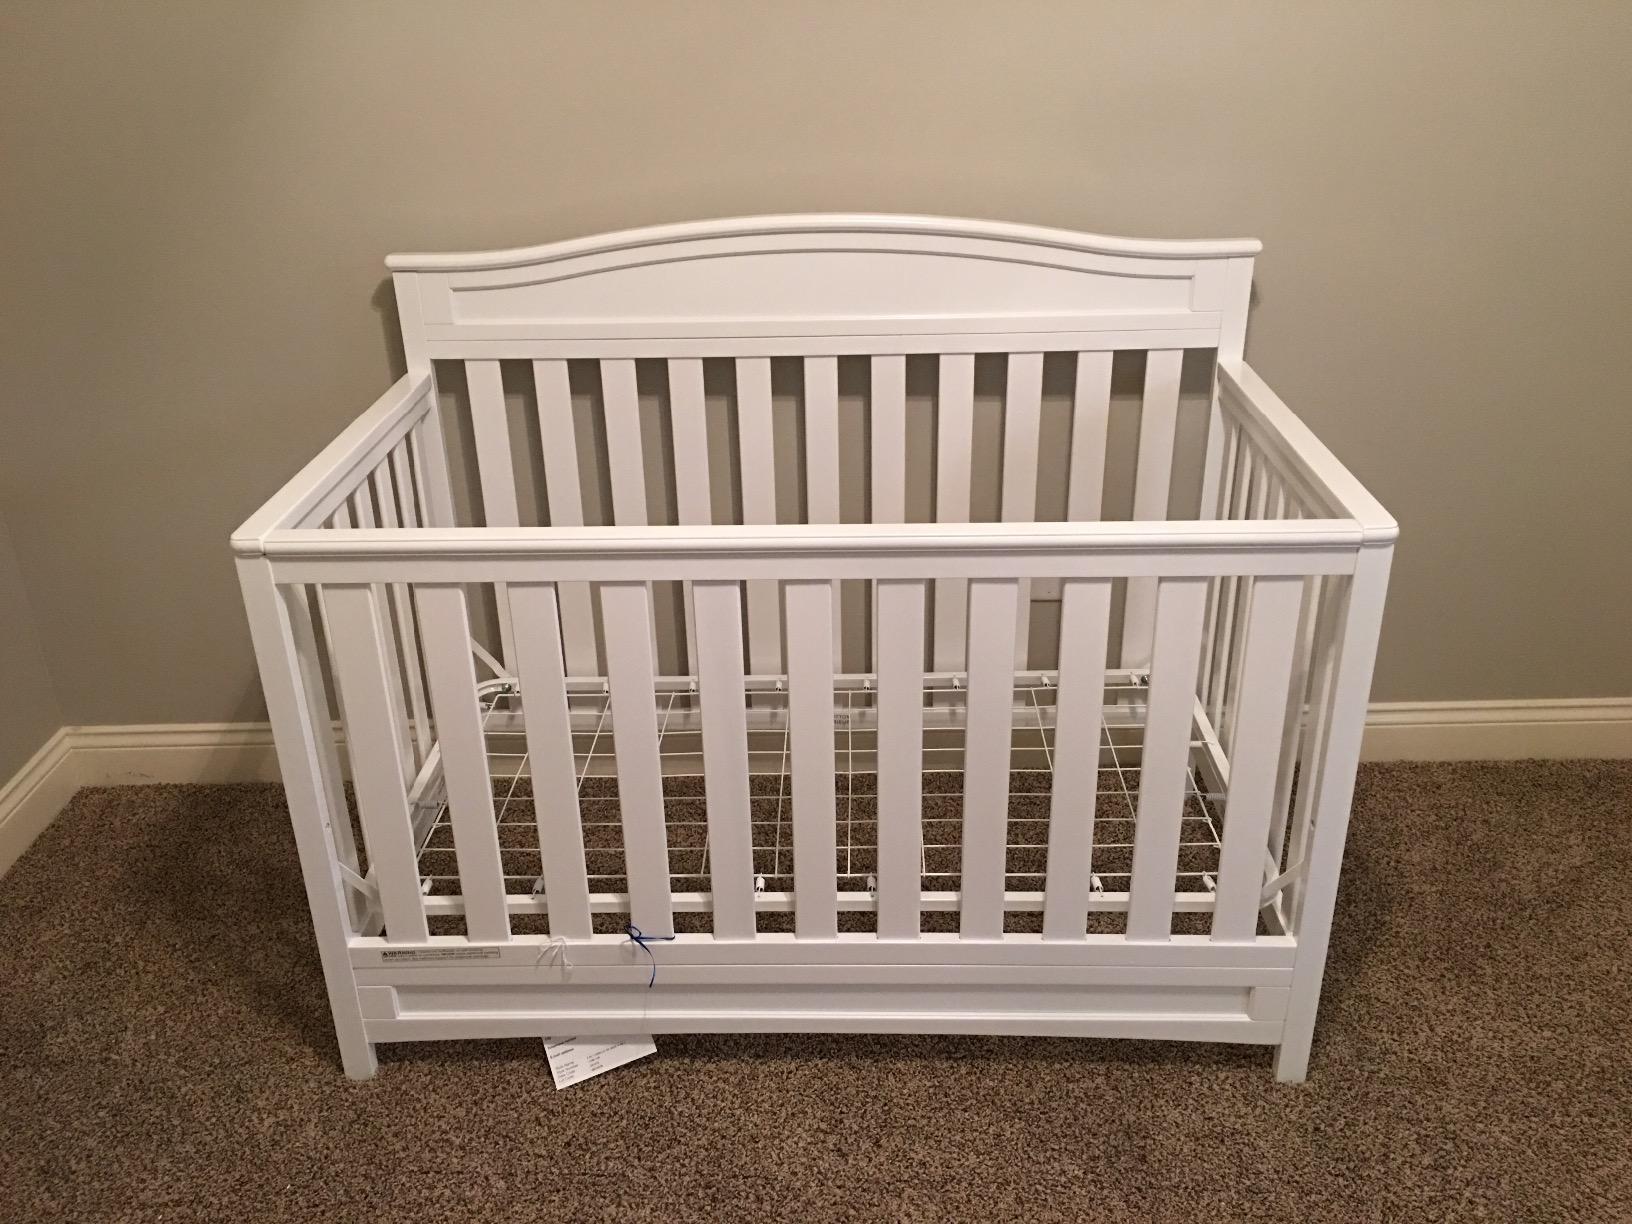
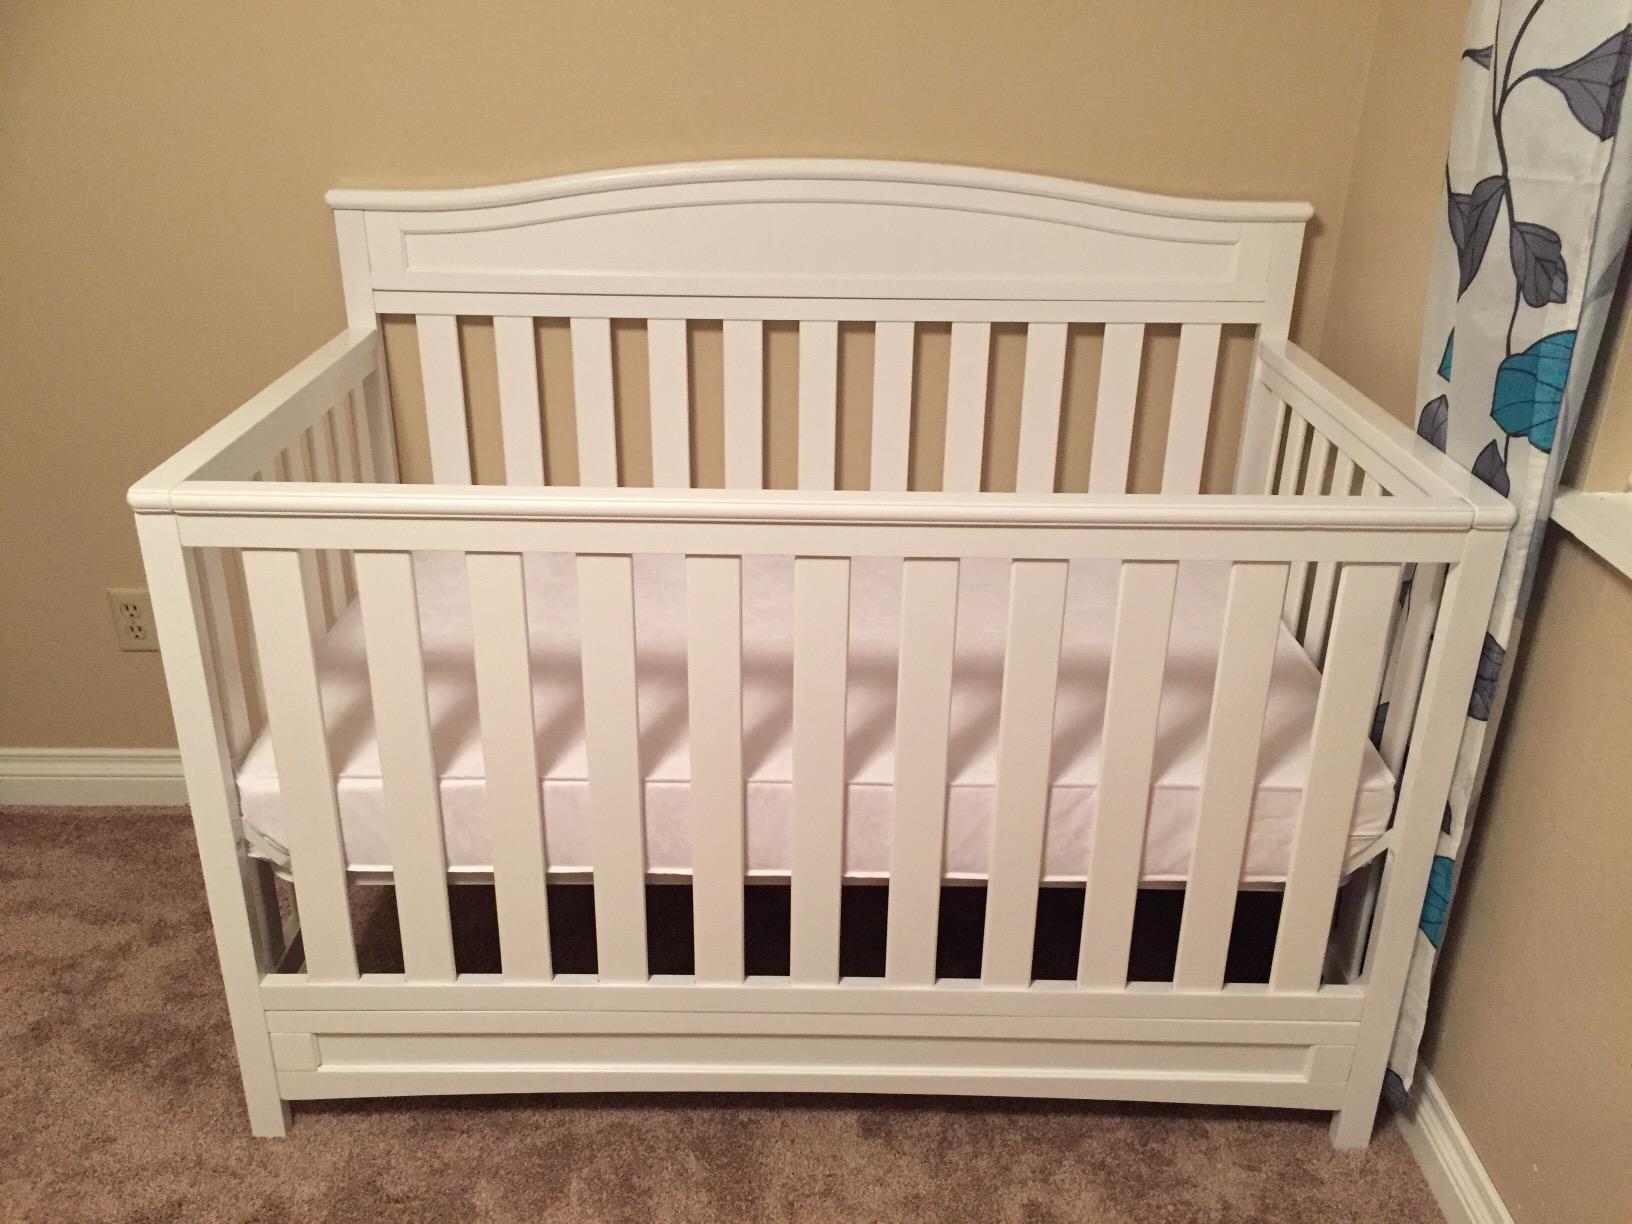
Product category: products_crib
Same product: yes